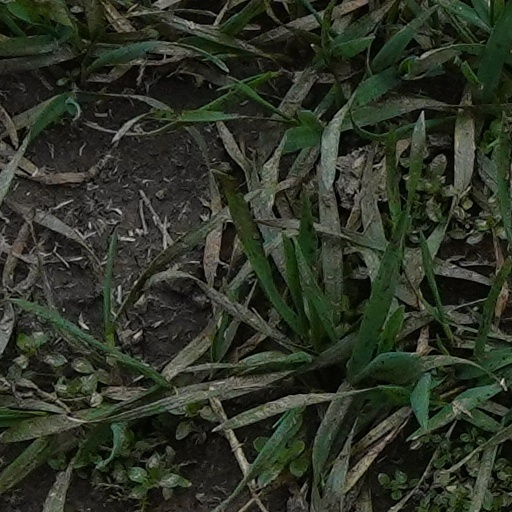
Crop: wheat